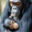
Label: chimpanzee